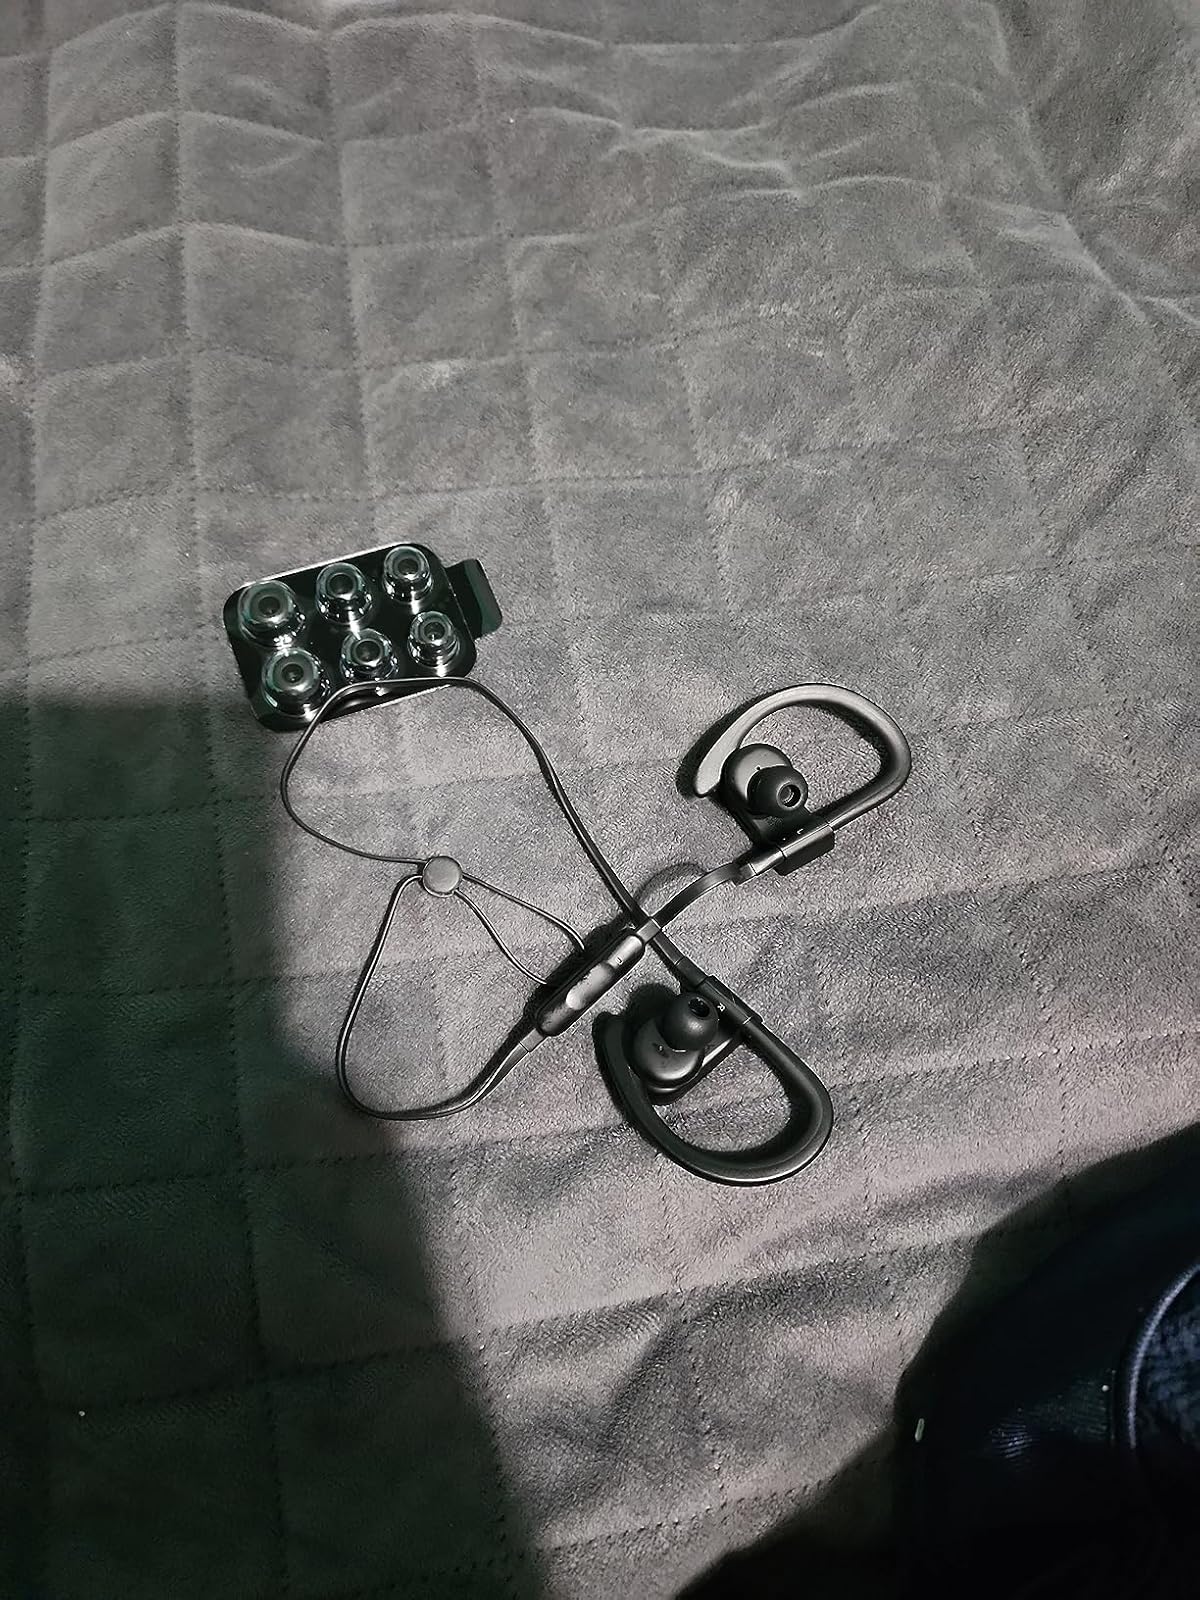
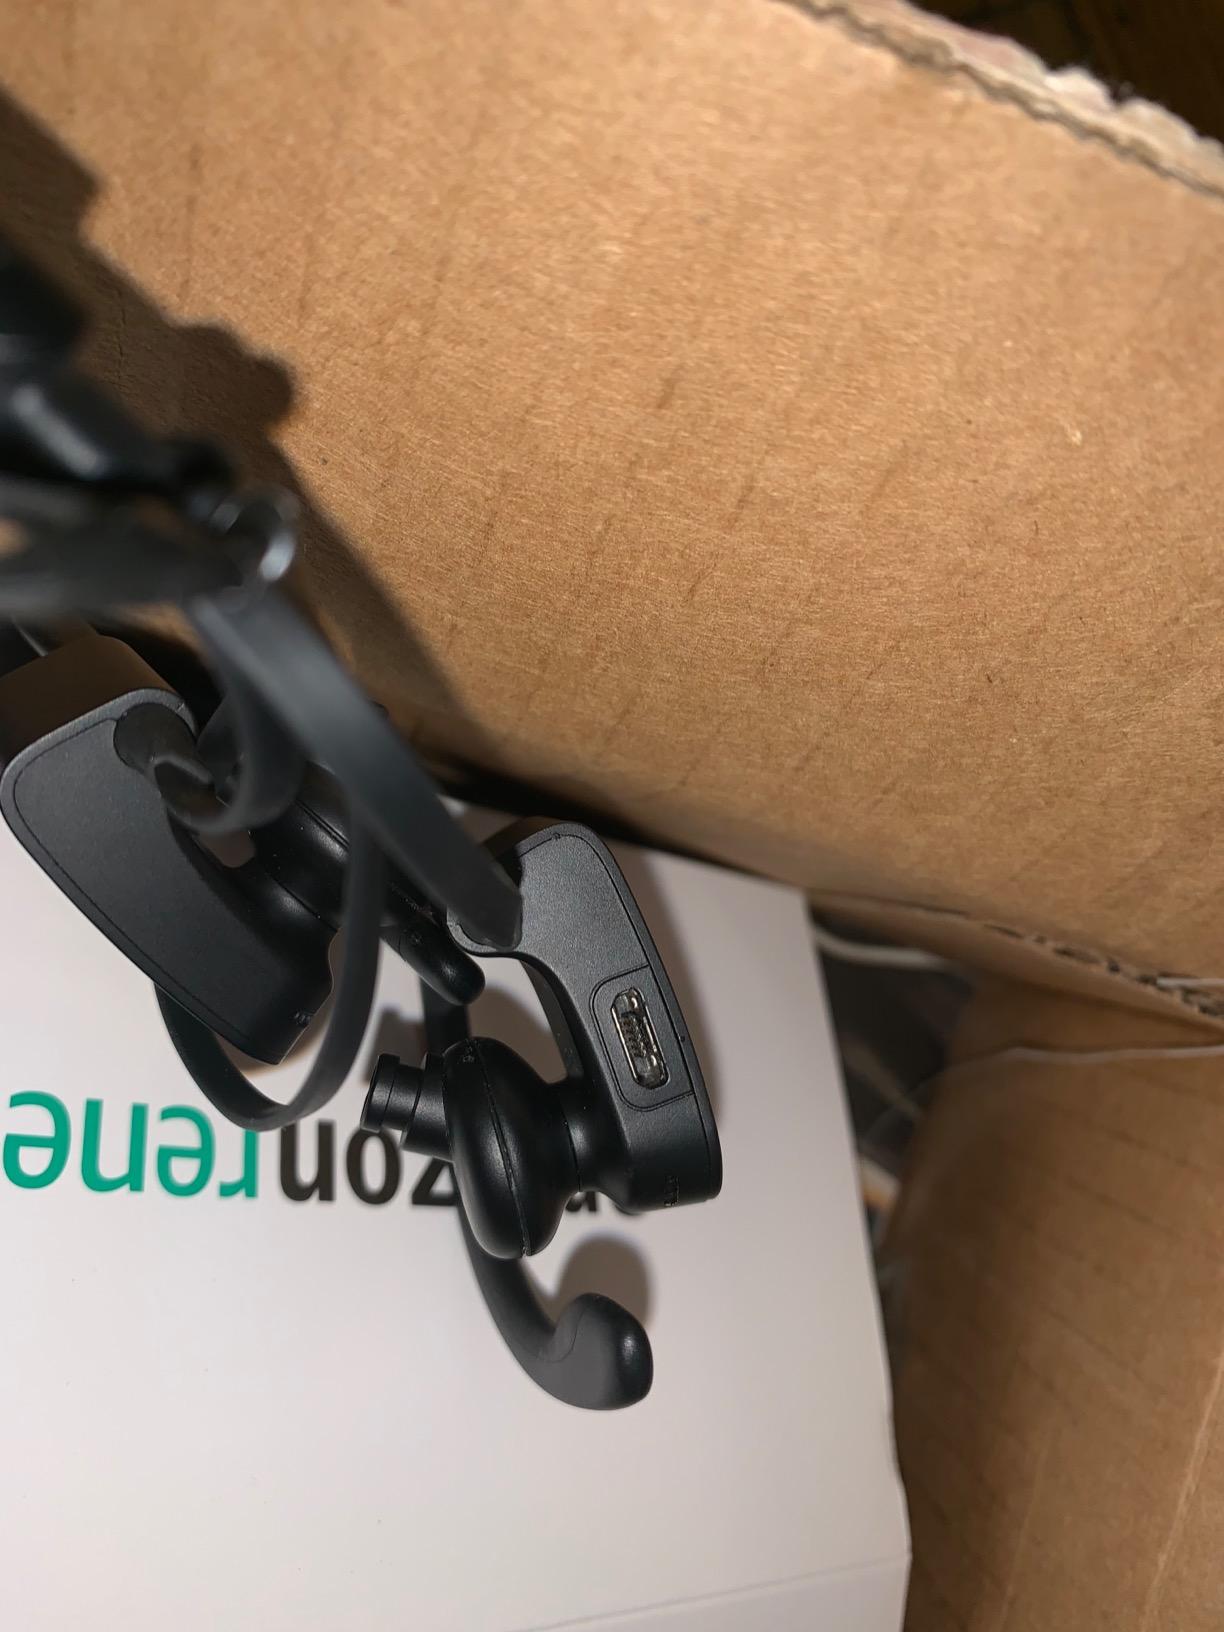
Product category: headphones
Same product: yes